Nelson A. Kellogg

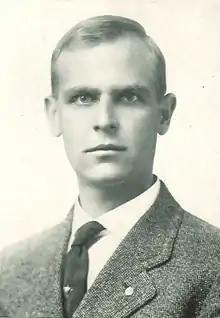
Kellogg pictured in "Epitome 1934", Lehigh yearbook

Nelson Austin Kellogg (January 30, 1881 – November 23, 1945) was a track athlete, American football, basketball, and baseball coach, and college athletics administrator. He served as the head football coach at Northern Illinois State Normal School—now known as Northern Illinois University—from 1906 to 1909, compiling a record of 8–17–3. Kellogg was also the head basketball coach at Northern Illinois from 1906 to 1910, amassing a record of 17–27, and the head baseball coach at the school from 1907 to 1910, tallying a mark of 26–17. He ran track at the University of Michigan, from which he graduated in 1904.